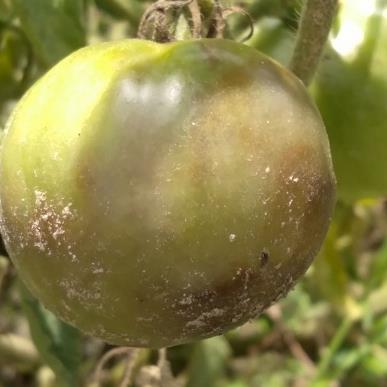
Crop: Tomato
Condition: tomato-late-blight-d